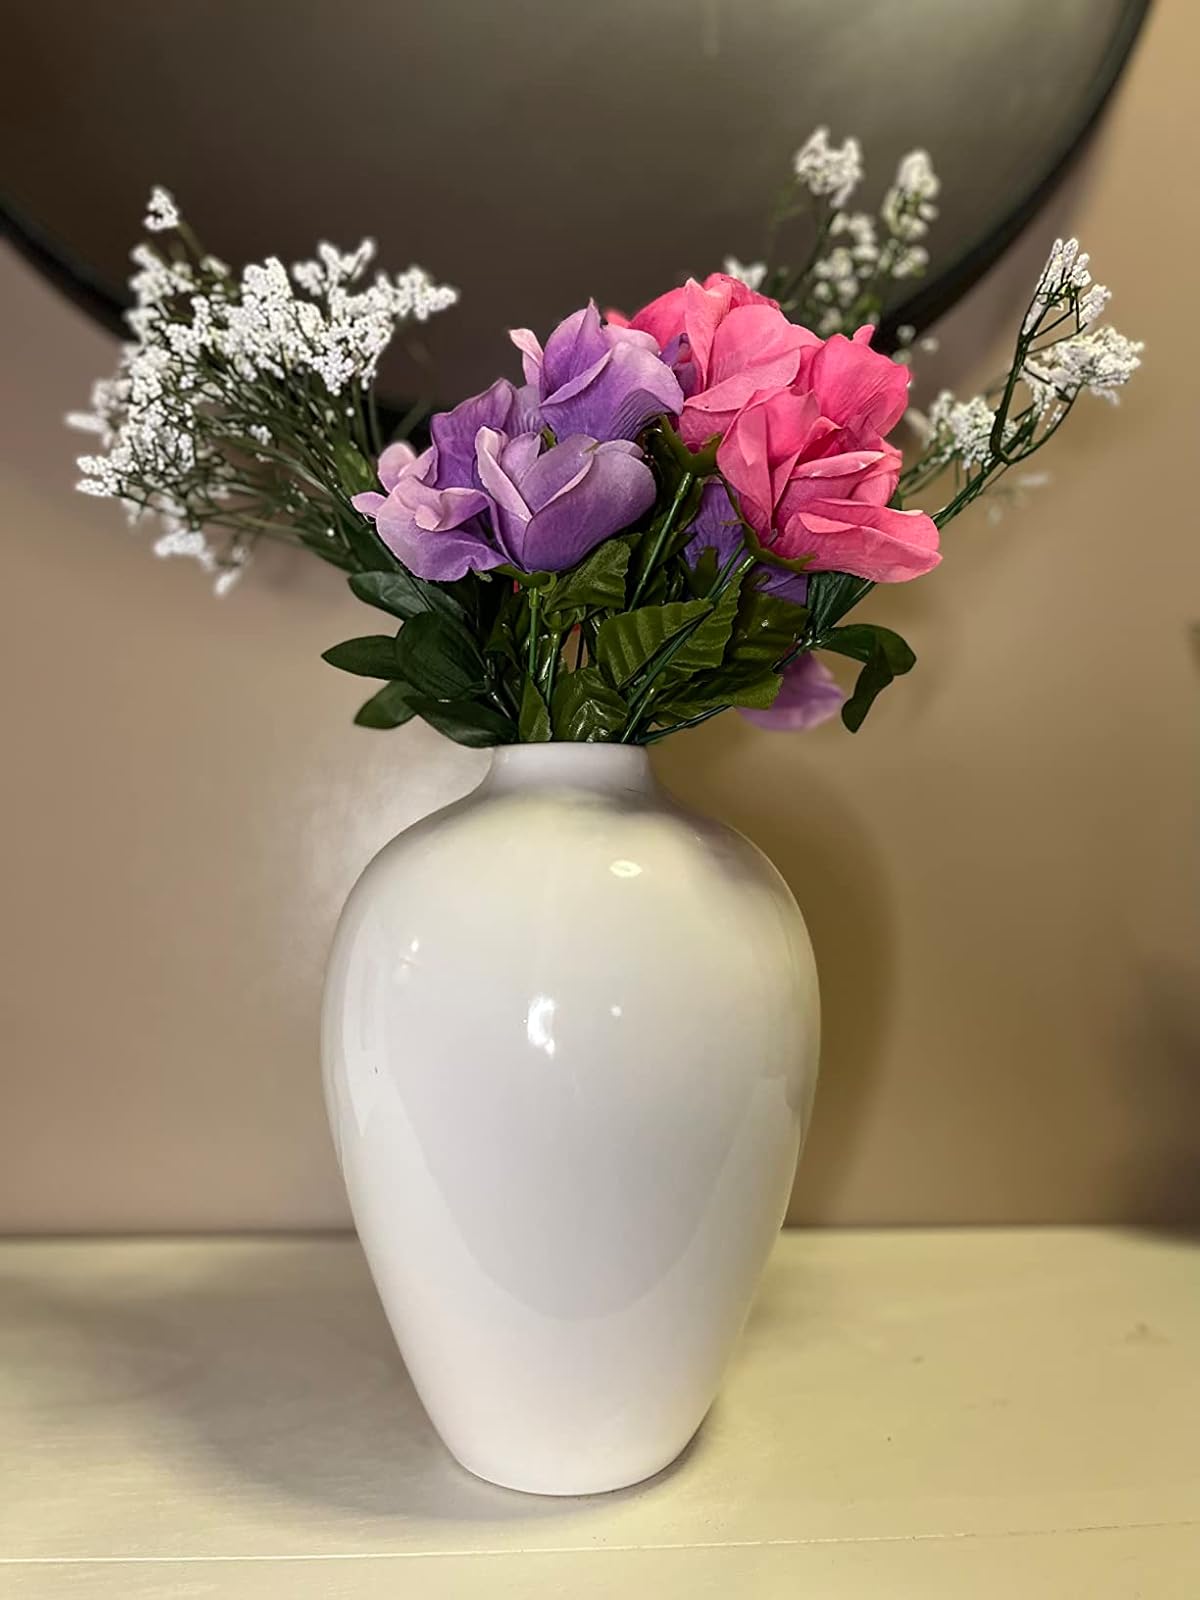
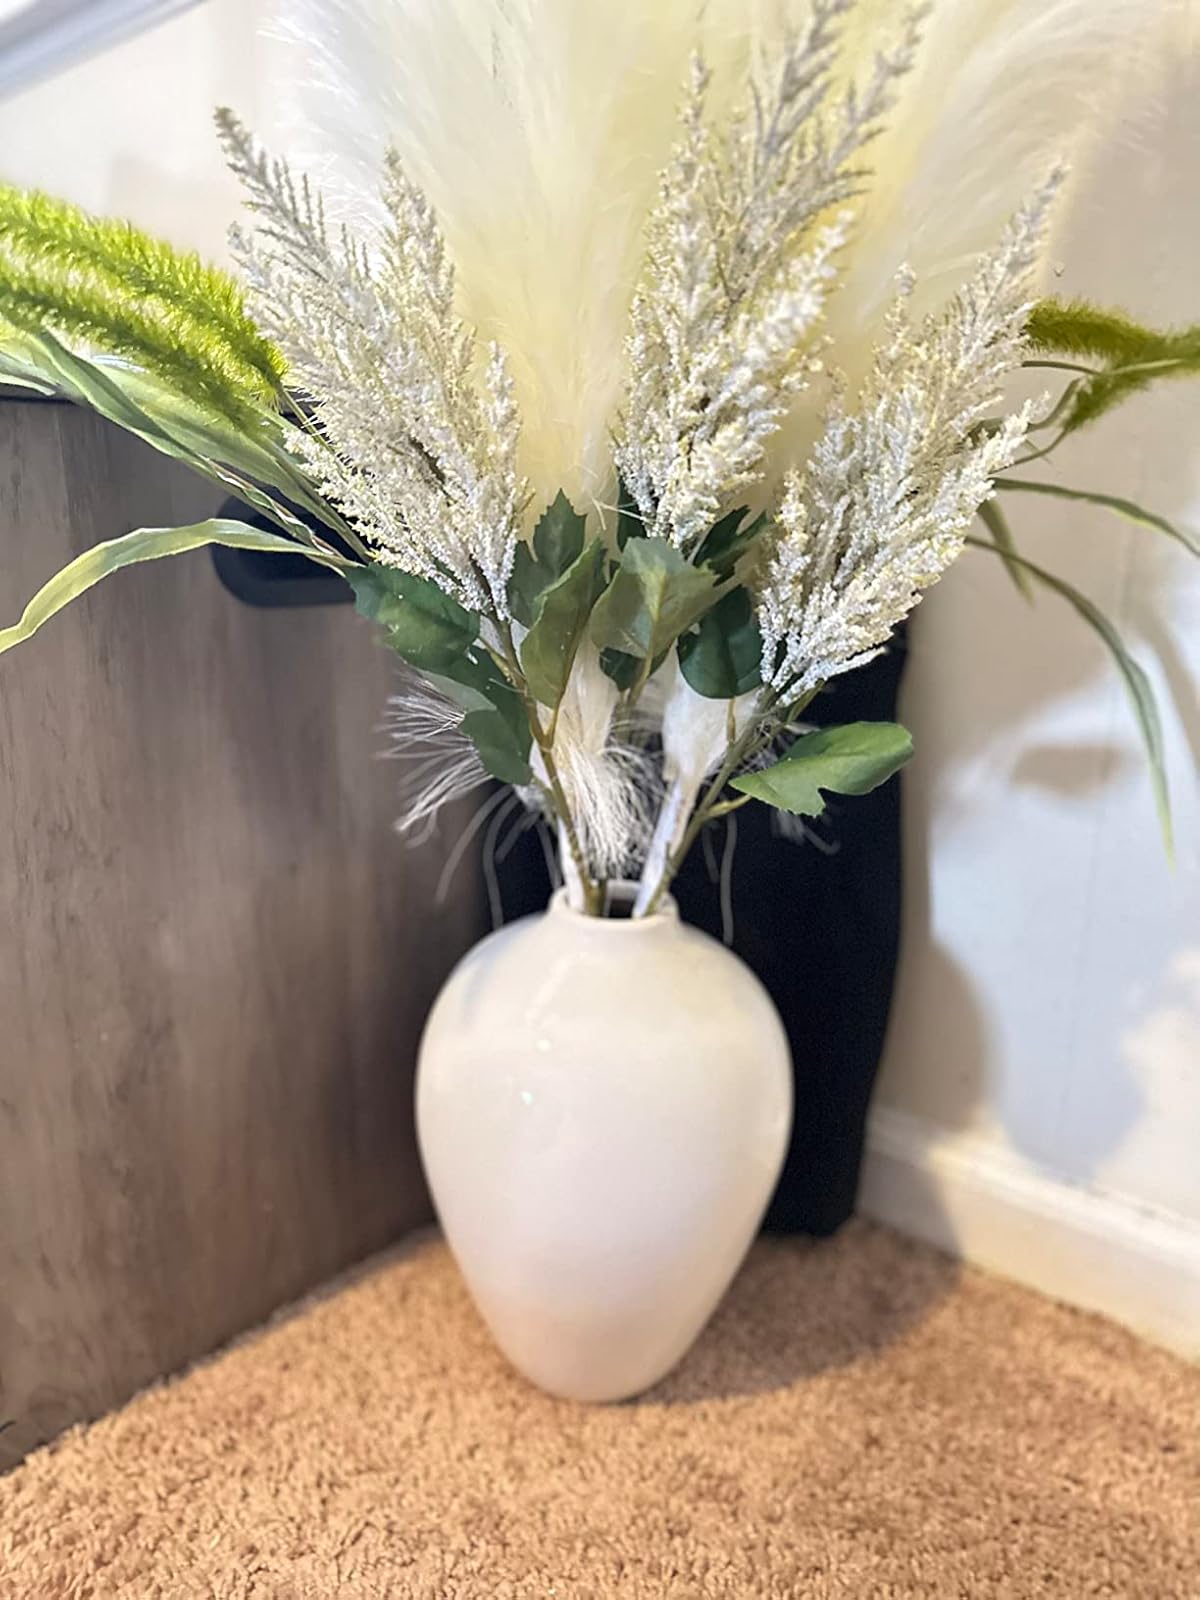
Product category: vase
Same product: yes